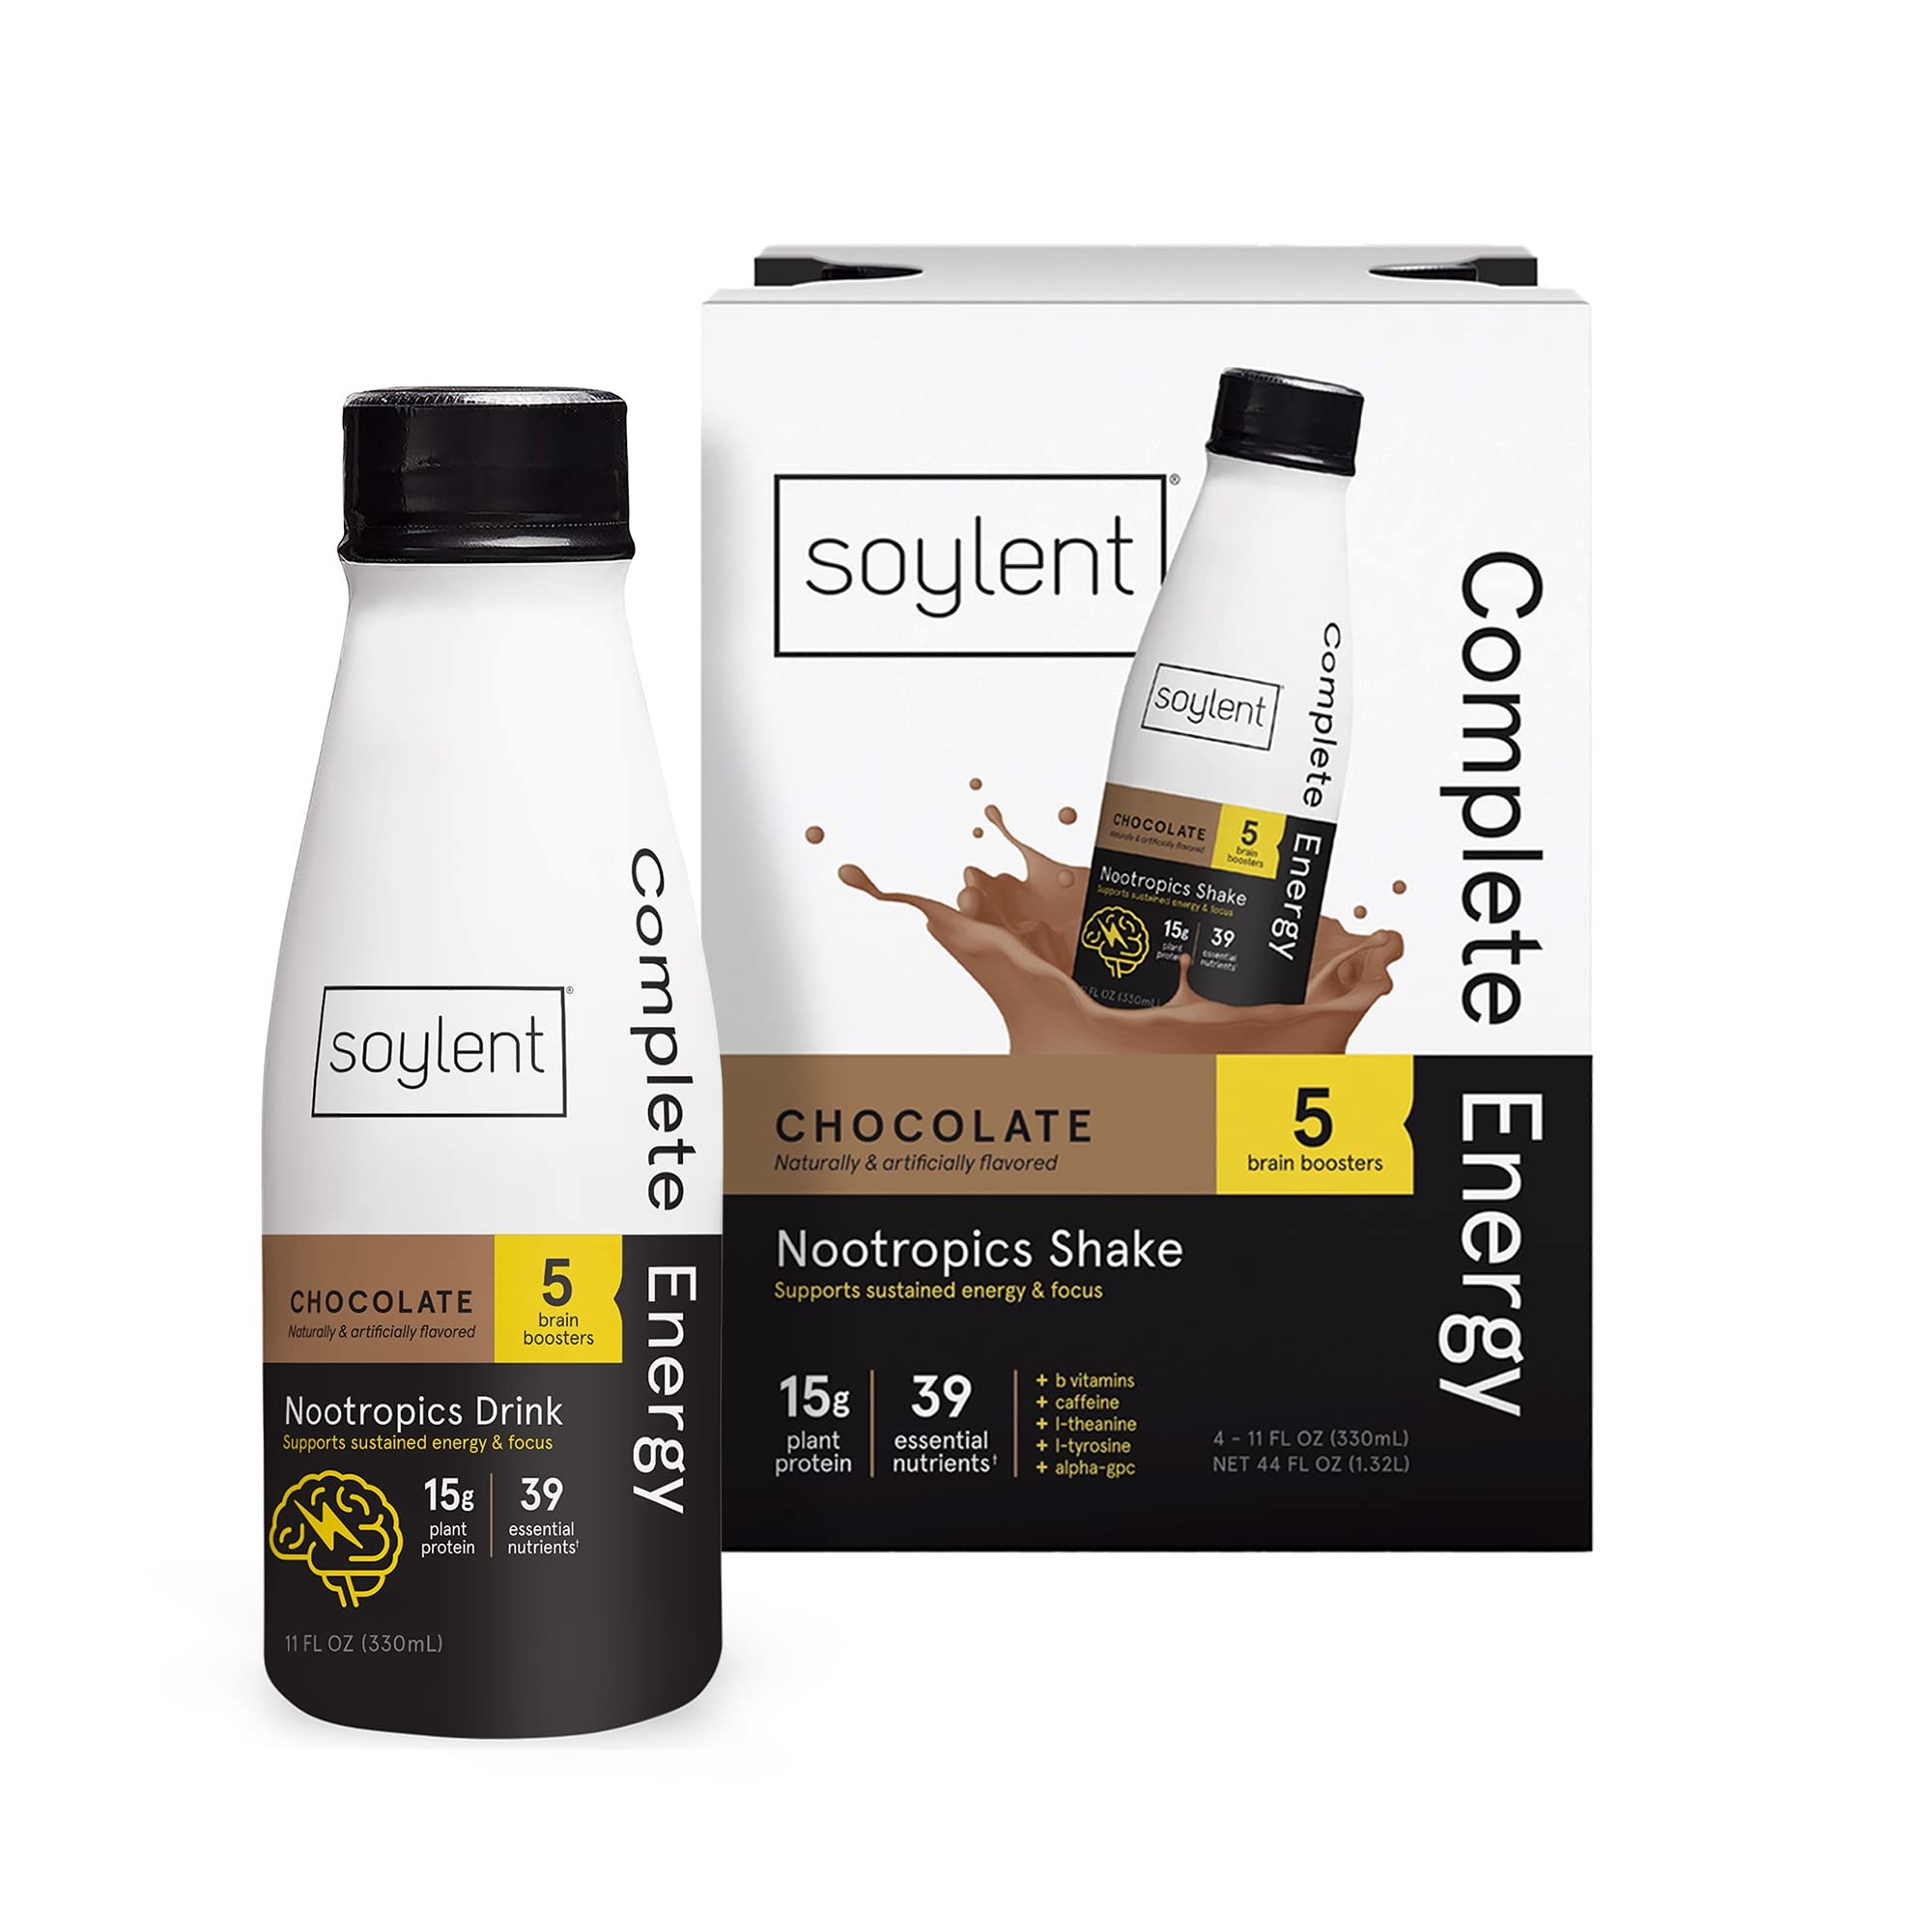
Item Name: Soylent Complete Energy, 15g complete protein, 15 brain boosting nutrients, 100mg caffiene + l-theanine, 15% vitamins and minerals, 11 Oz (4 Pack)
Bullet Point 1: Includes: 4 11-oz. Soylent chocolate ready-to-drink, brain boosting, high protein complete energy drinks. Formulated with a proprietary blend of brain boosters that fuel your mind and body and boost your energy and focus without sugar highs and lows.
Bullet Point 2: 6 Brain Boosters - b vitamins, caffeine, l-theanine, l-tyrosine, and alpha-GPC provides sustained energy and focus; 15g of complete plant-based vegan protein help power you through your busy day
Bullet Point 3: 39 Essential Nutrients - A great tasting way to get 28 vitamins and minerals, 9 amino acids, and 2 healthy fats omega-3 and omega-6 for complete daily nutrition, antioxidant, immune, and heart health support
Bullet Point 4: Dietary Friendly Formula - 3g total sugars, 450mg Omega-3; Gluten-free, dairy-free, nut-free, and kosher
Bullet Point 5: This isn't your average energy drink. It's a scientifically-backed, delicious blend designed to power your brain and body, whether you're crushing a workout or conquering your to-do list.
Value: 11.0
Unit: Fl Oz

Price: 9.98